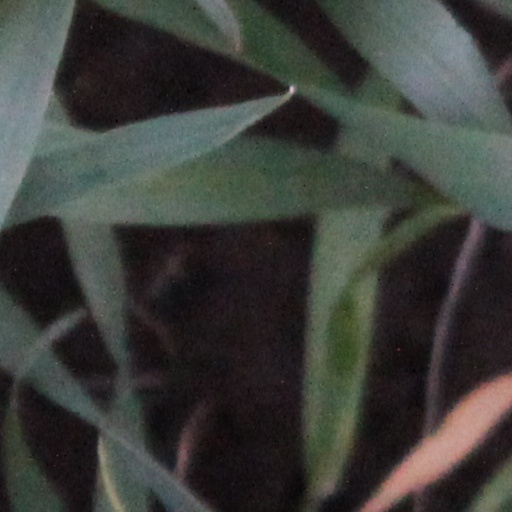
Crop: wheat